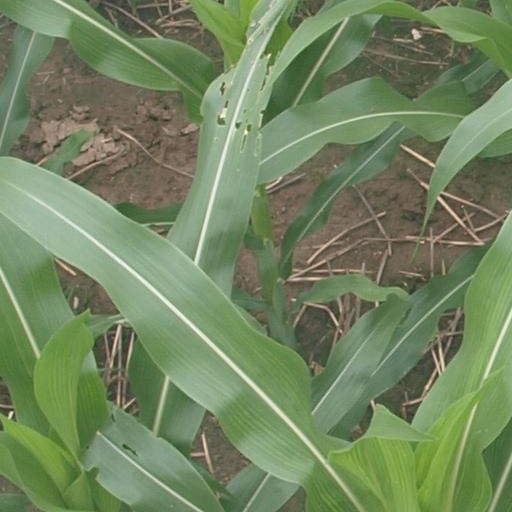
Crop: maize; corn